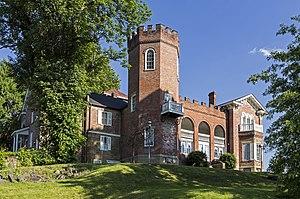
Nemacolin Castle, également connu sous le nom de Bowman's Castle, Brownsville, Pennsylvania, Etats-Unis This is an image of a place or building that is listed on the National Register of Historic Places in the United States of America. Its reference number is 75001641